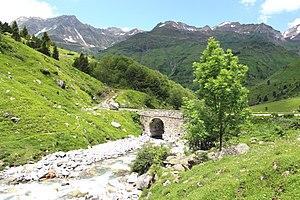
Pont de la Gaubie - Barèges (Hautes-Pyrénées)
Le tourisme dans les Hautes-Pyrénées constitue la première activité économique du département. Il résulte notamment de la pratique du pèlerinage à Lourdes, de l'attrait du pyrénéisme et de certains sites culturels.